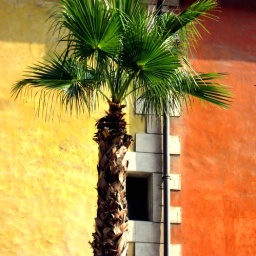
Toulon, France. Palm tree in front of an orange and yellow wall with a window.